Ath

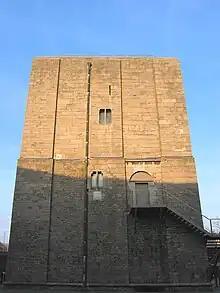
The "Burbant" tower

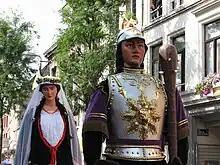
The procession of Giants - Goliath and his wife

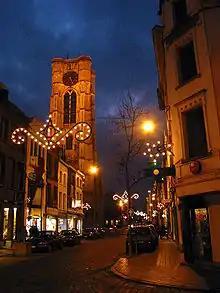
The bell tower of St. Julien's church

Ath is a city and municipality of Wallonia located in the province of Hainaut, Belgium.